Alma, New Brunswick

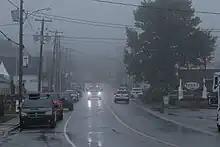
Alma's Main Street

The Parish of Alma was created surrounding the community in 1856, commemorating the then-recent Battle of Alma during the Crimean War. The Village municipality incorporated in 1966 following sweeping changes that disbanded county councils. 18 years earlier, the federal government had expropriated land in the village and parish west of the Upper Salmon River for the creation of Fundy National Park. Many homes were relocated east of the river as lumber barons gave way to the new land managers, the Parks Canada Agency. In addition to tourism related to the park, lobster and scallop fishing are an important industry based out of Alma's tidal harbour.